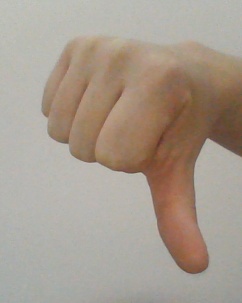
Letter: waw